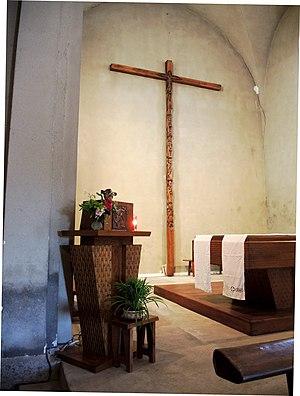
Colombier-le-Cardinal détail
L'église Notre-Dame de l'Assomption est érigée dans la commune de Colombier-le-Cardinal, département de l'Ardèche en région Auvergne-Rhône-Alpes. L'édifice situé au centre du village et dépend de la paroisse catholique Saint-Christophe-lès-Annonay. Son architecture est de style néoroman.